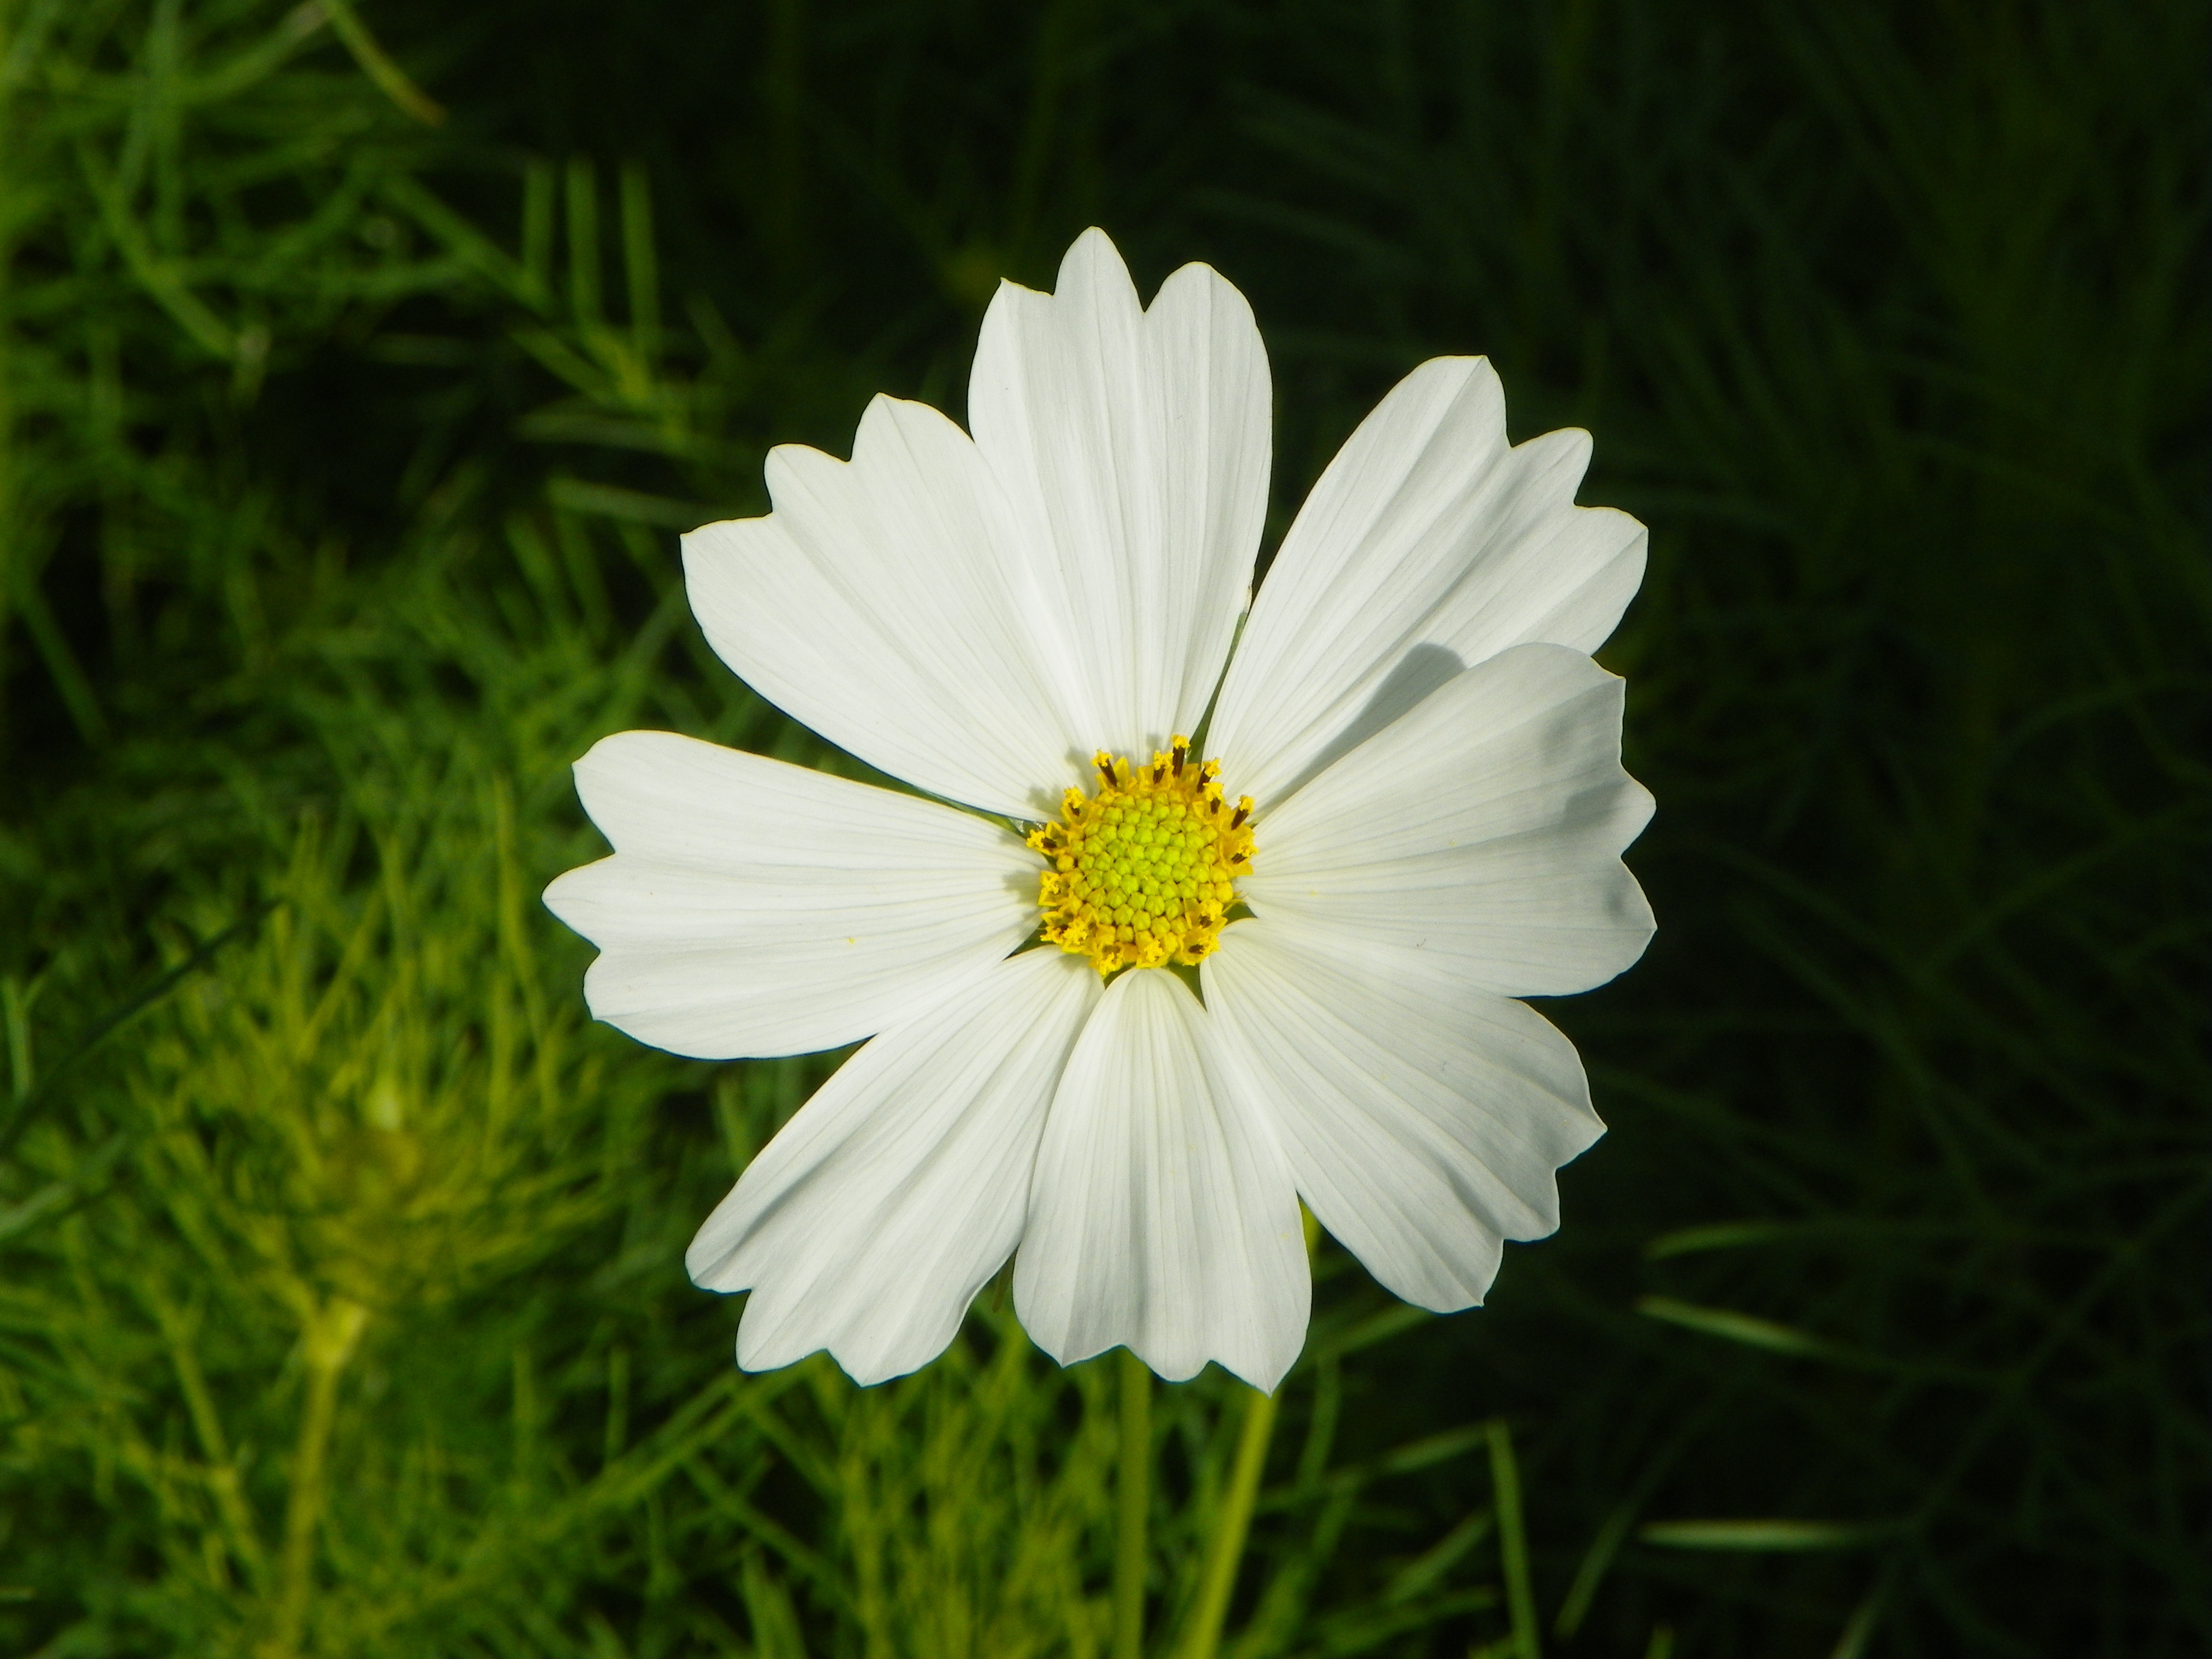
nature, grass, plant, field, meadow, cosmos, flower, petal, daisy, botany, flora, wildflower, close up, corner, macro photography, flowering plant, daisy family, oxeye daisy, plant stem, land plant, chamaemelum nobile, marguerite daisy, garden cosmos, a finish